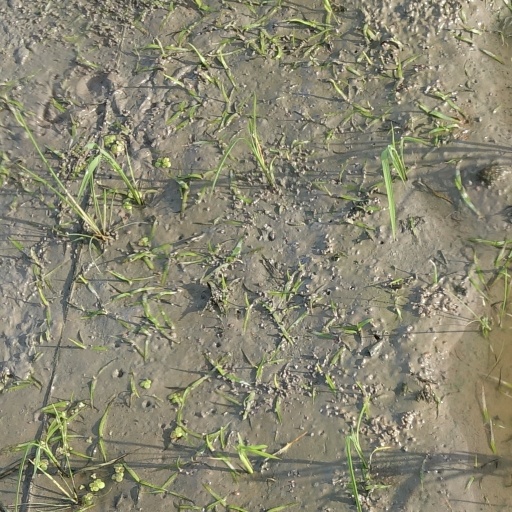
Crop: rice